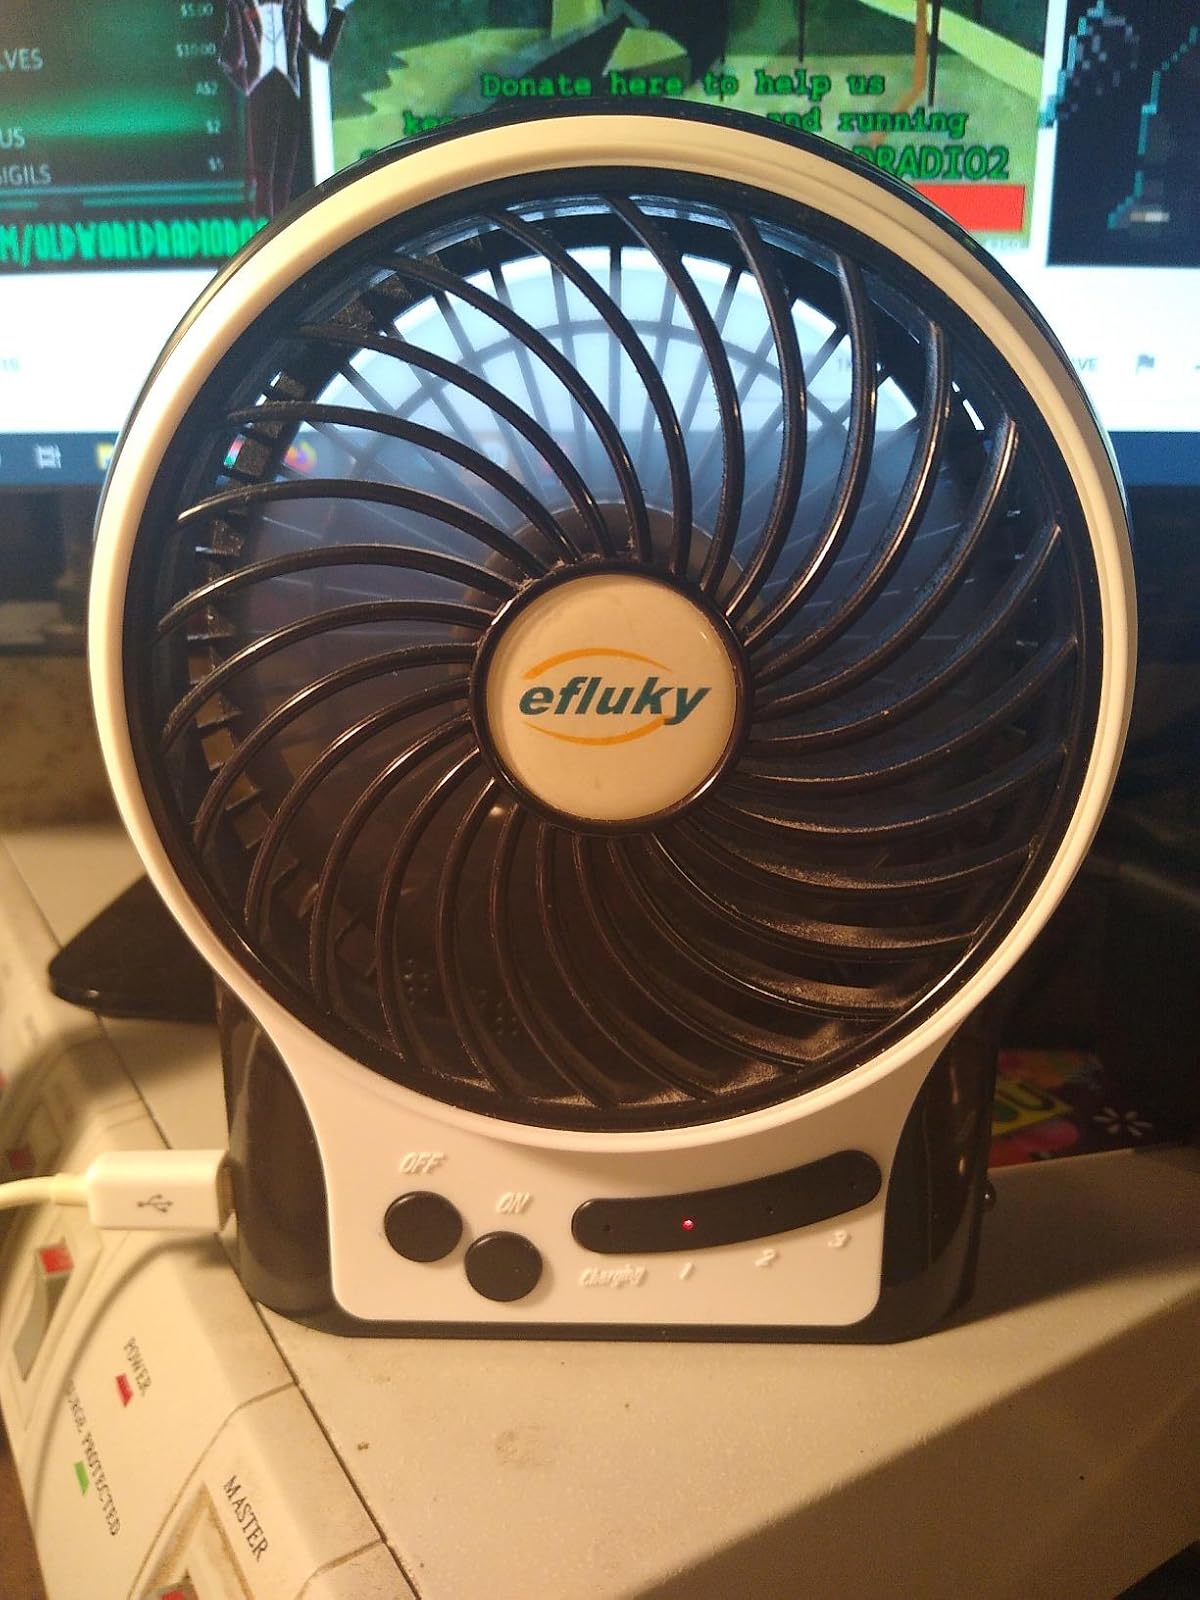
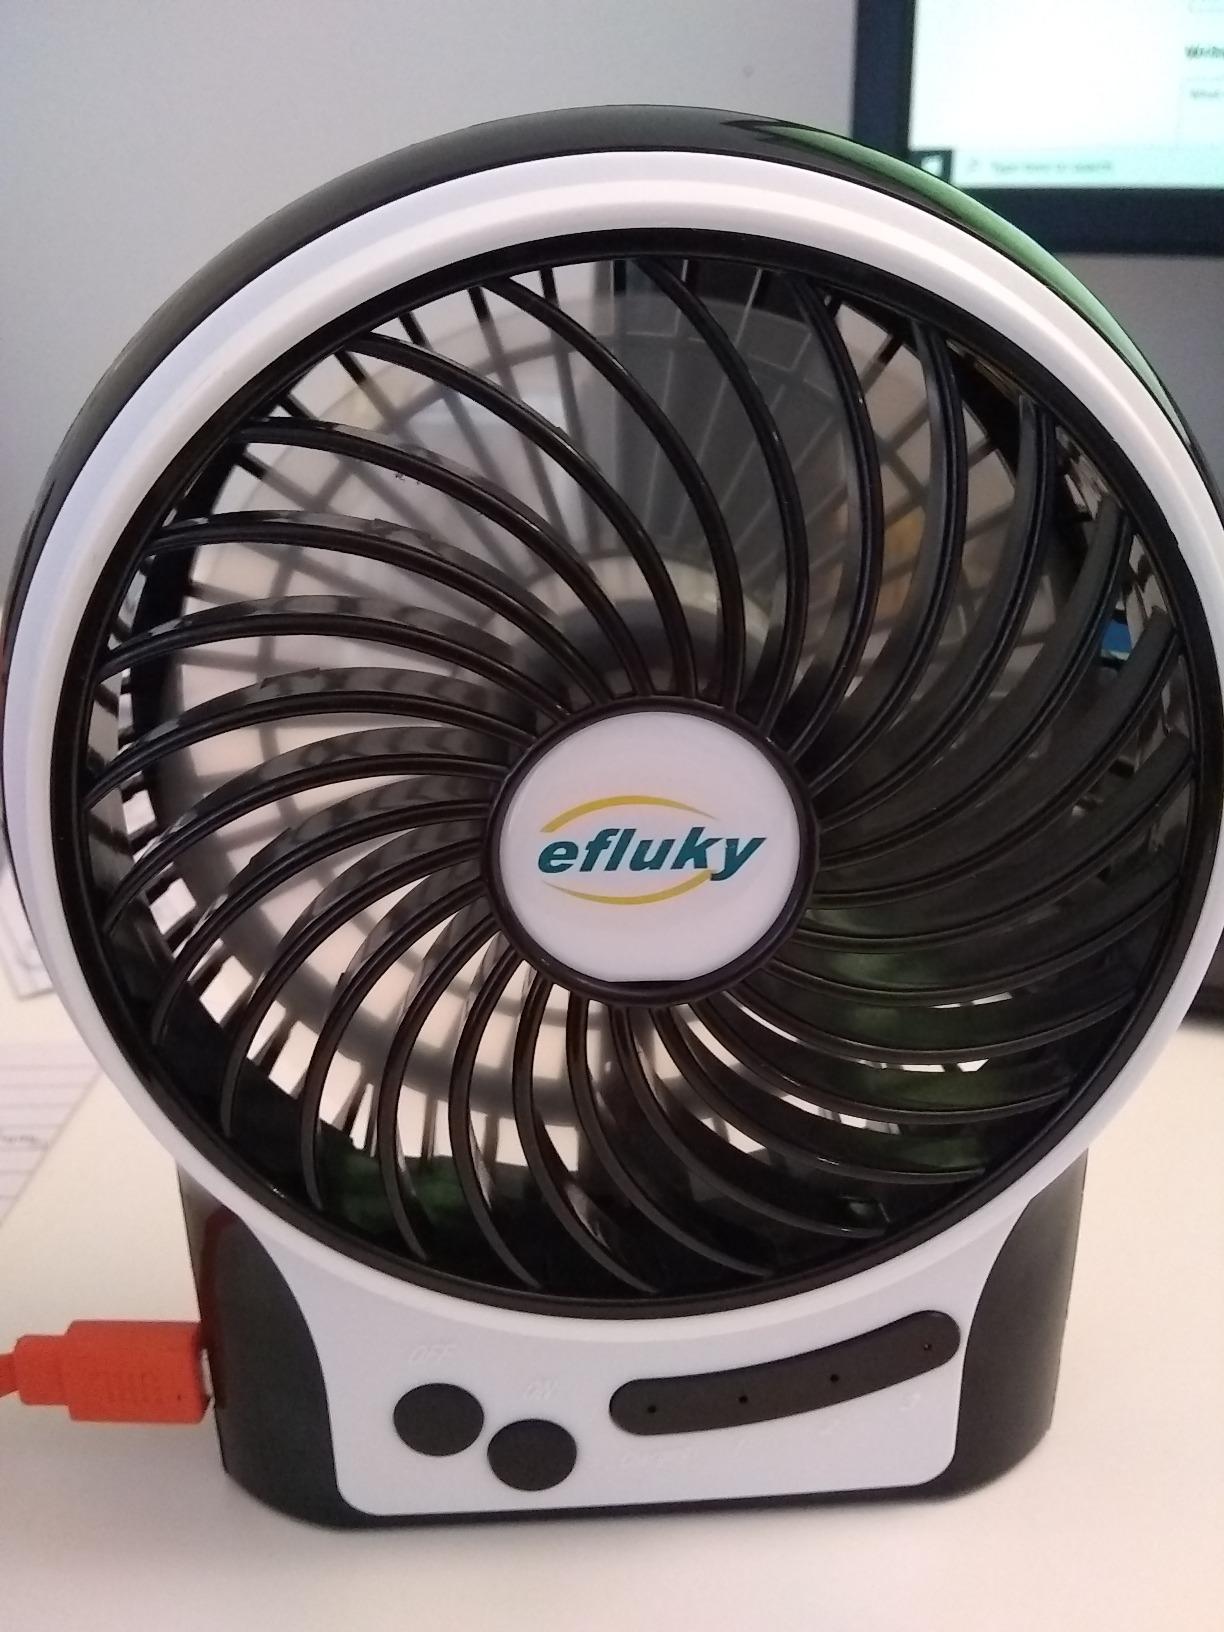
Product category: fan
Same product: yes